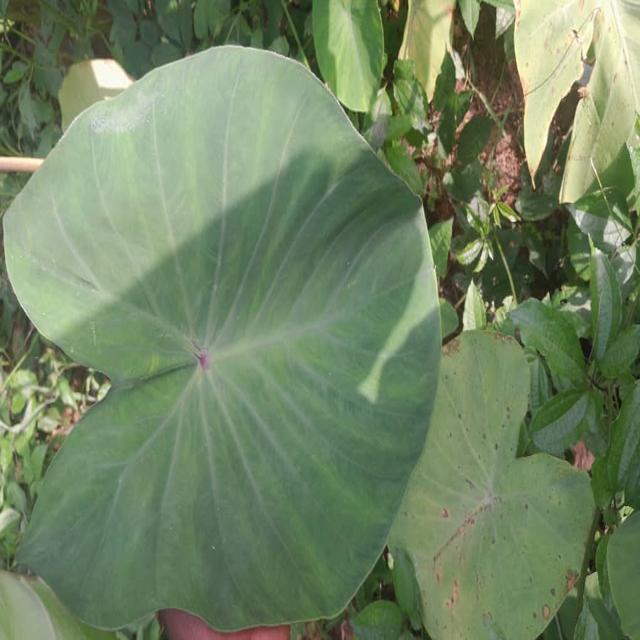
Label: Healthy